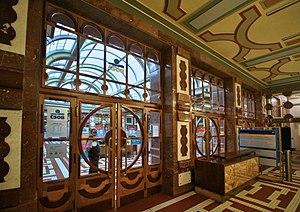
La Banque des Légions tchécoslovaques était une banque opérant sur le territoire de la Tchécoslovaquie des années 1919 à 1955. Elle était basée dans un bâtiment rondocubiste unique de l'architecte Josef Gočár à Prague.